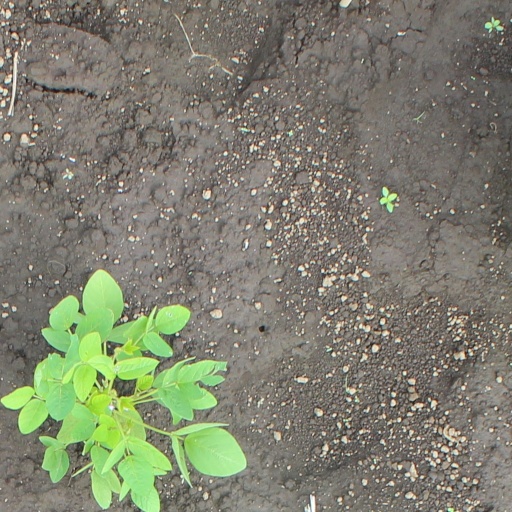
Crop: soybean